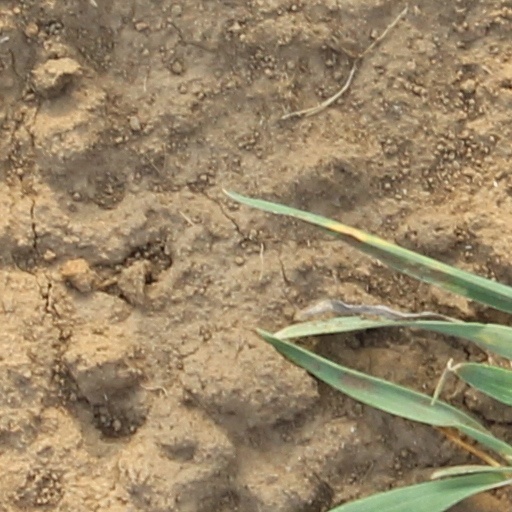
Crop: wheat